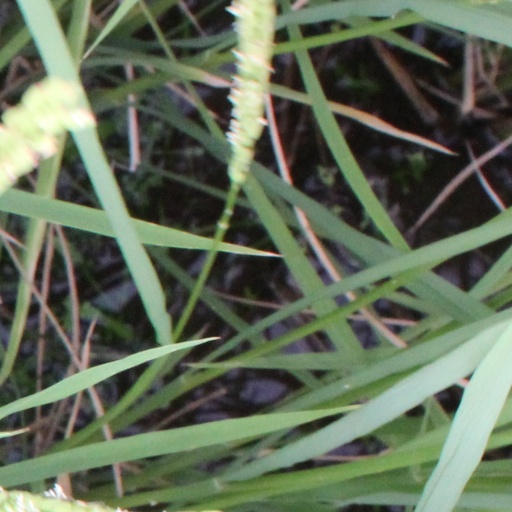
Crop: rice